Lise with a Parasol

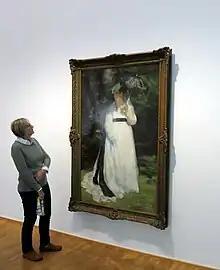
Visitor to scale. The large format is apparent.

Renoir submitted the work to the Salon of 1868 with the short and simple title of "Lise". The painting was accepted by the Salon and received positive feedback. It was Renoir's first critically successful work at the Salon, only later surpassed with the greater success of "Madame Georges Charpentier and Her Children" (1878) at the Salon of 1879. However, in spite of this achievement, "the jury had stigmatized Renoir as a rebel, along with Courbet, Manet, and Monet", according to Tinterow. The attention Renoir garnered with "Lise" led the administrators of the Salon to move "Lise", along with paintings by Bazille and Monet, to a remote gallery known as the "rubbish dump" ("dépotoir"). When Renoir's work was exhibited by the Salon early in his career, it was often "skied", a process where his paintings were deliberately hung in areas such as high places and corners where it was difficult for the public to view and would receive the least attention. Art historian Jane M. Roos notes that "relegating works to the "dépotoir" was a favorite tactic of the administration, a 'humiliation' in Castagnary's words and a sure sign that a painting had displeased the establishment or, perhaps, pleased the public too much."